Abstract Window Toolkit

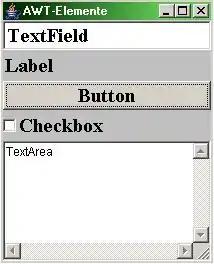
Windows form with some AWT examples

The Abstract Window Toolkit (AWT) is Java's original platform-dependent windowing, graphics, and user-interface widget toolkit, preceding Swing. The AWT is part of the Java Foundation Classes (JFC) — the standard API for providing a graphical user interface (GUI) for a Java program. AWT is also the GUI toolkit for a number of Java ME profiles. For example, Connected Device Configuration profiles require Java runtimes on mobile telephones to support the Abstract Window Toolkit.